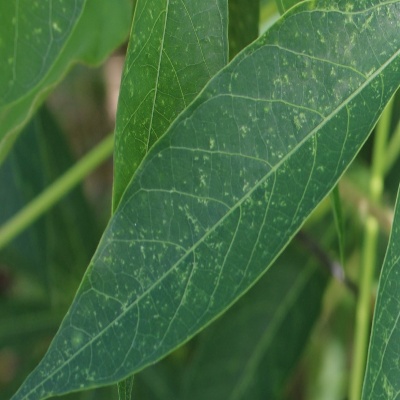
Crop: Cassava
Condition: green mite